Därstetten

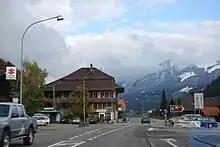
Därstetten municipality and surrounding mountains

Därstetten has an area of . As of 2012, a total of or 46.2% is used for agricultural purposes, while or 39.9% is forested. The rest of the municipality is or 2.7% is settled (buildings or roads), or 1.1% is either rivers or lakes and or 10.1% is unproductive land.